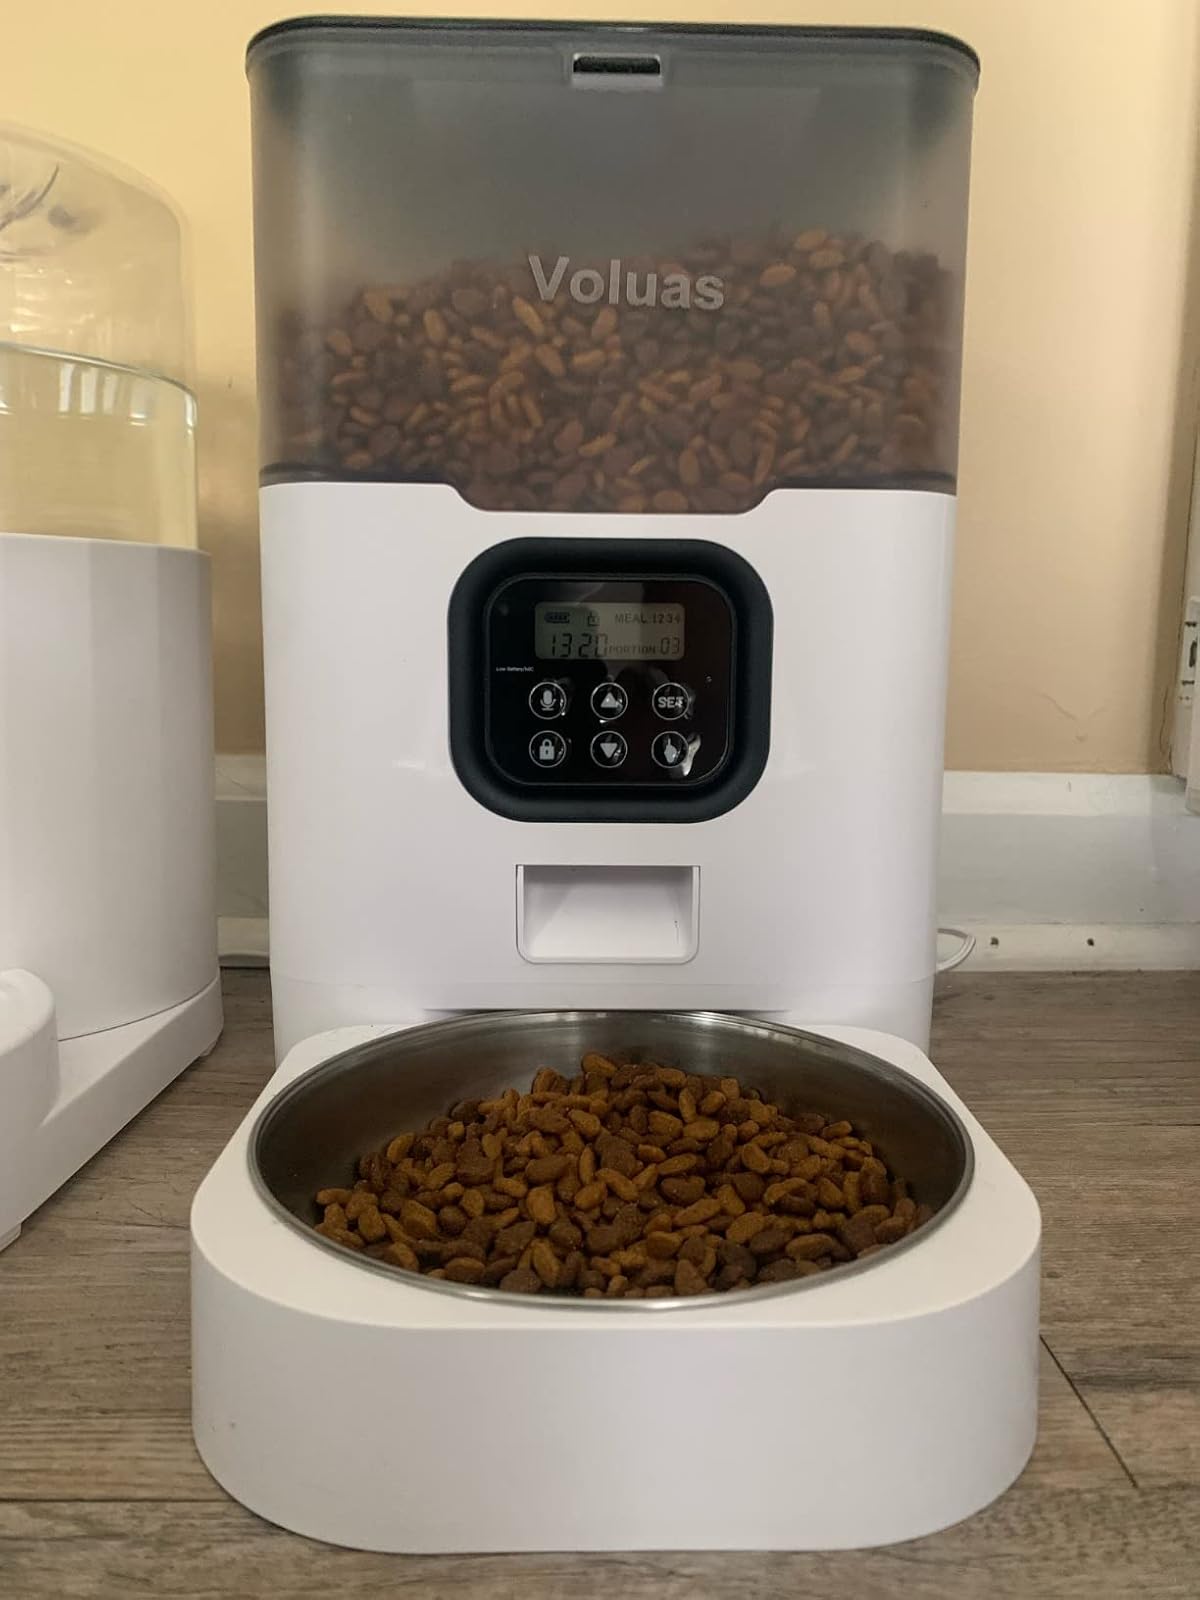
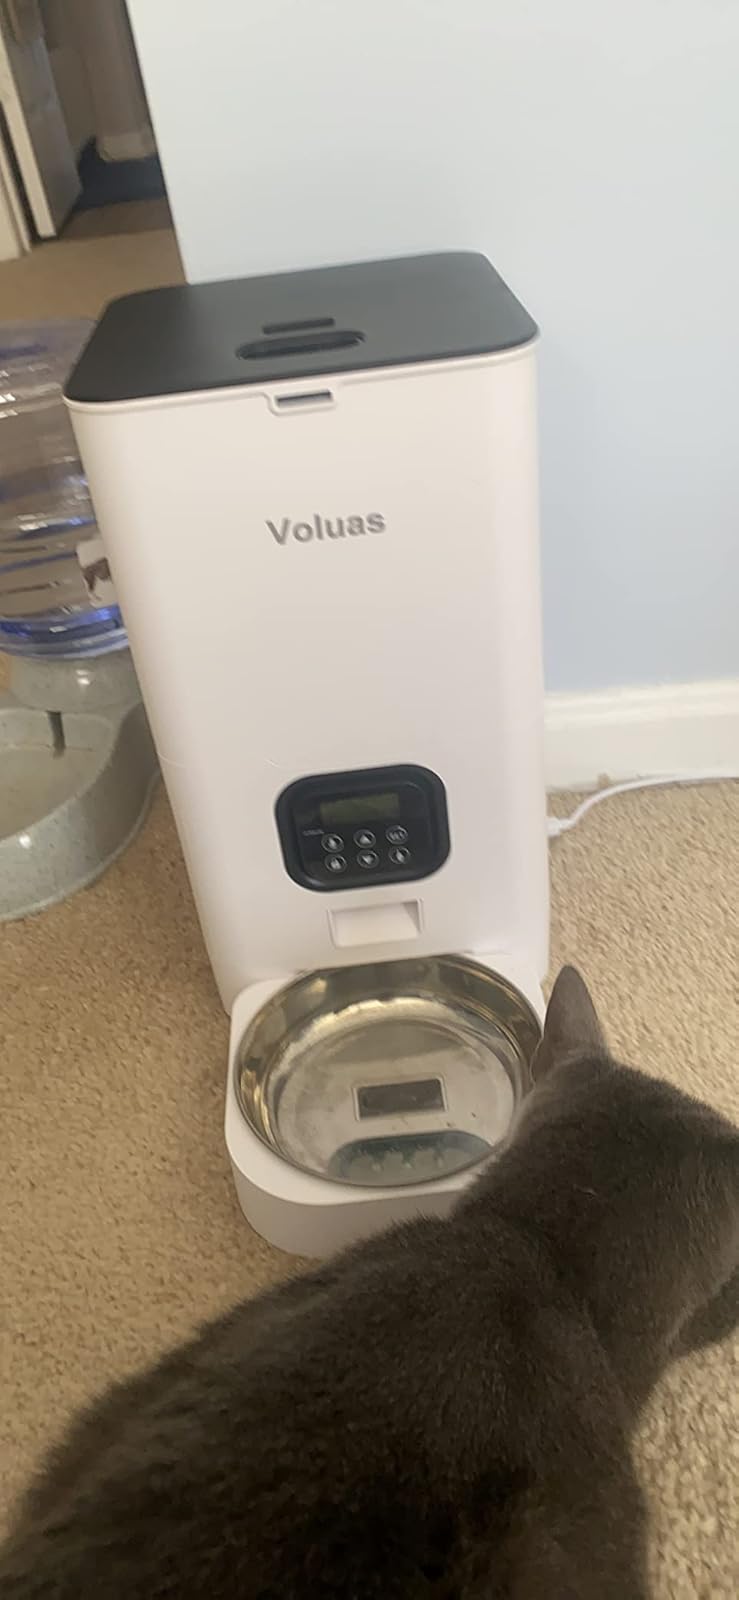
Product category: items_feeder
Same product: no